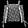
Label: Shirt